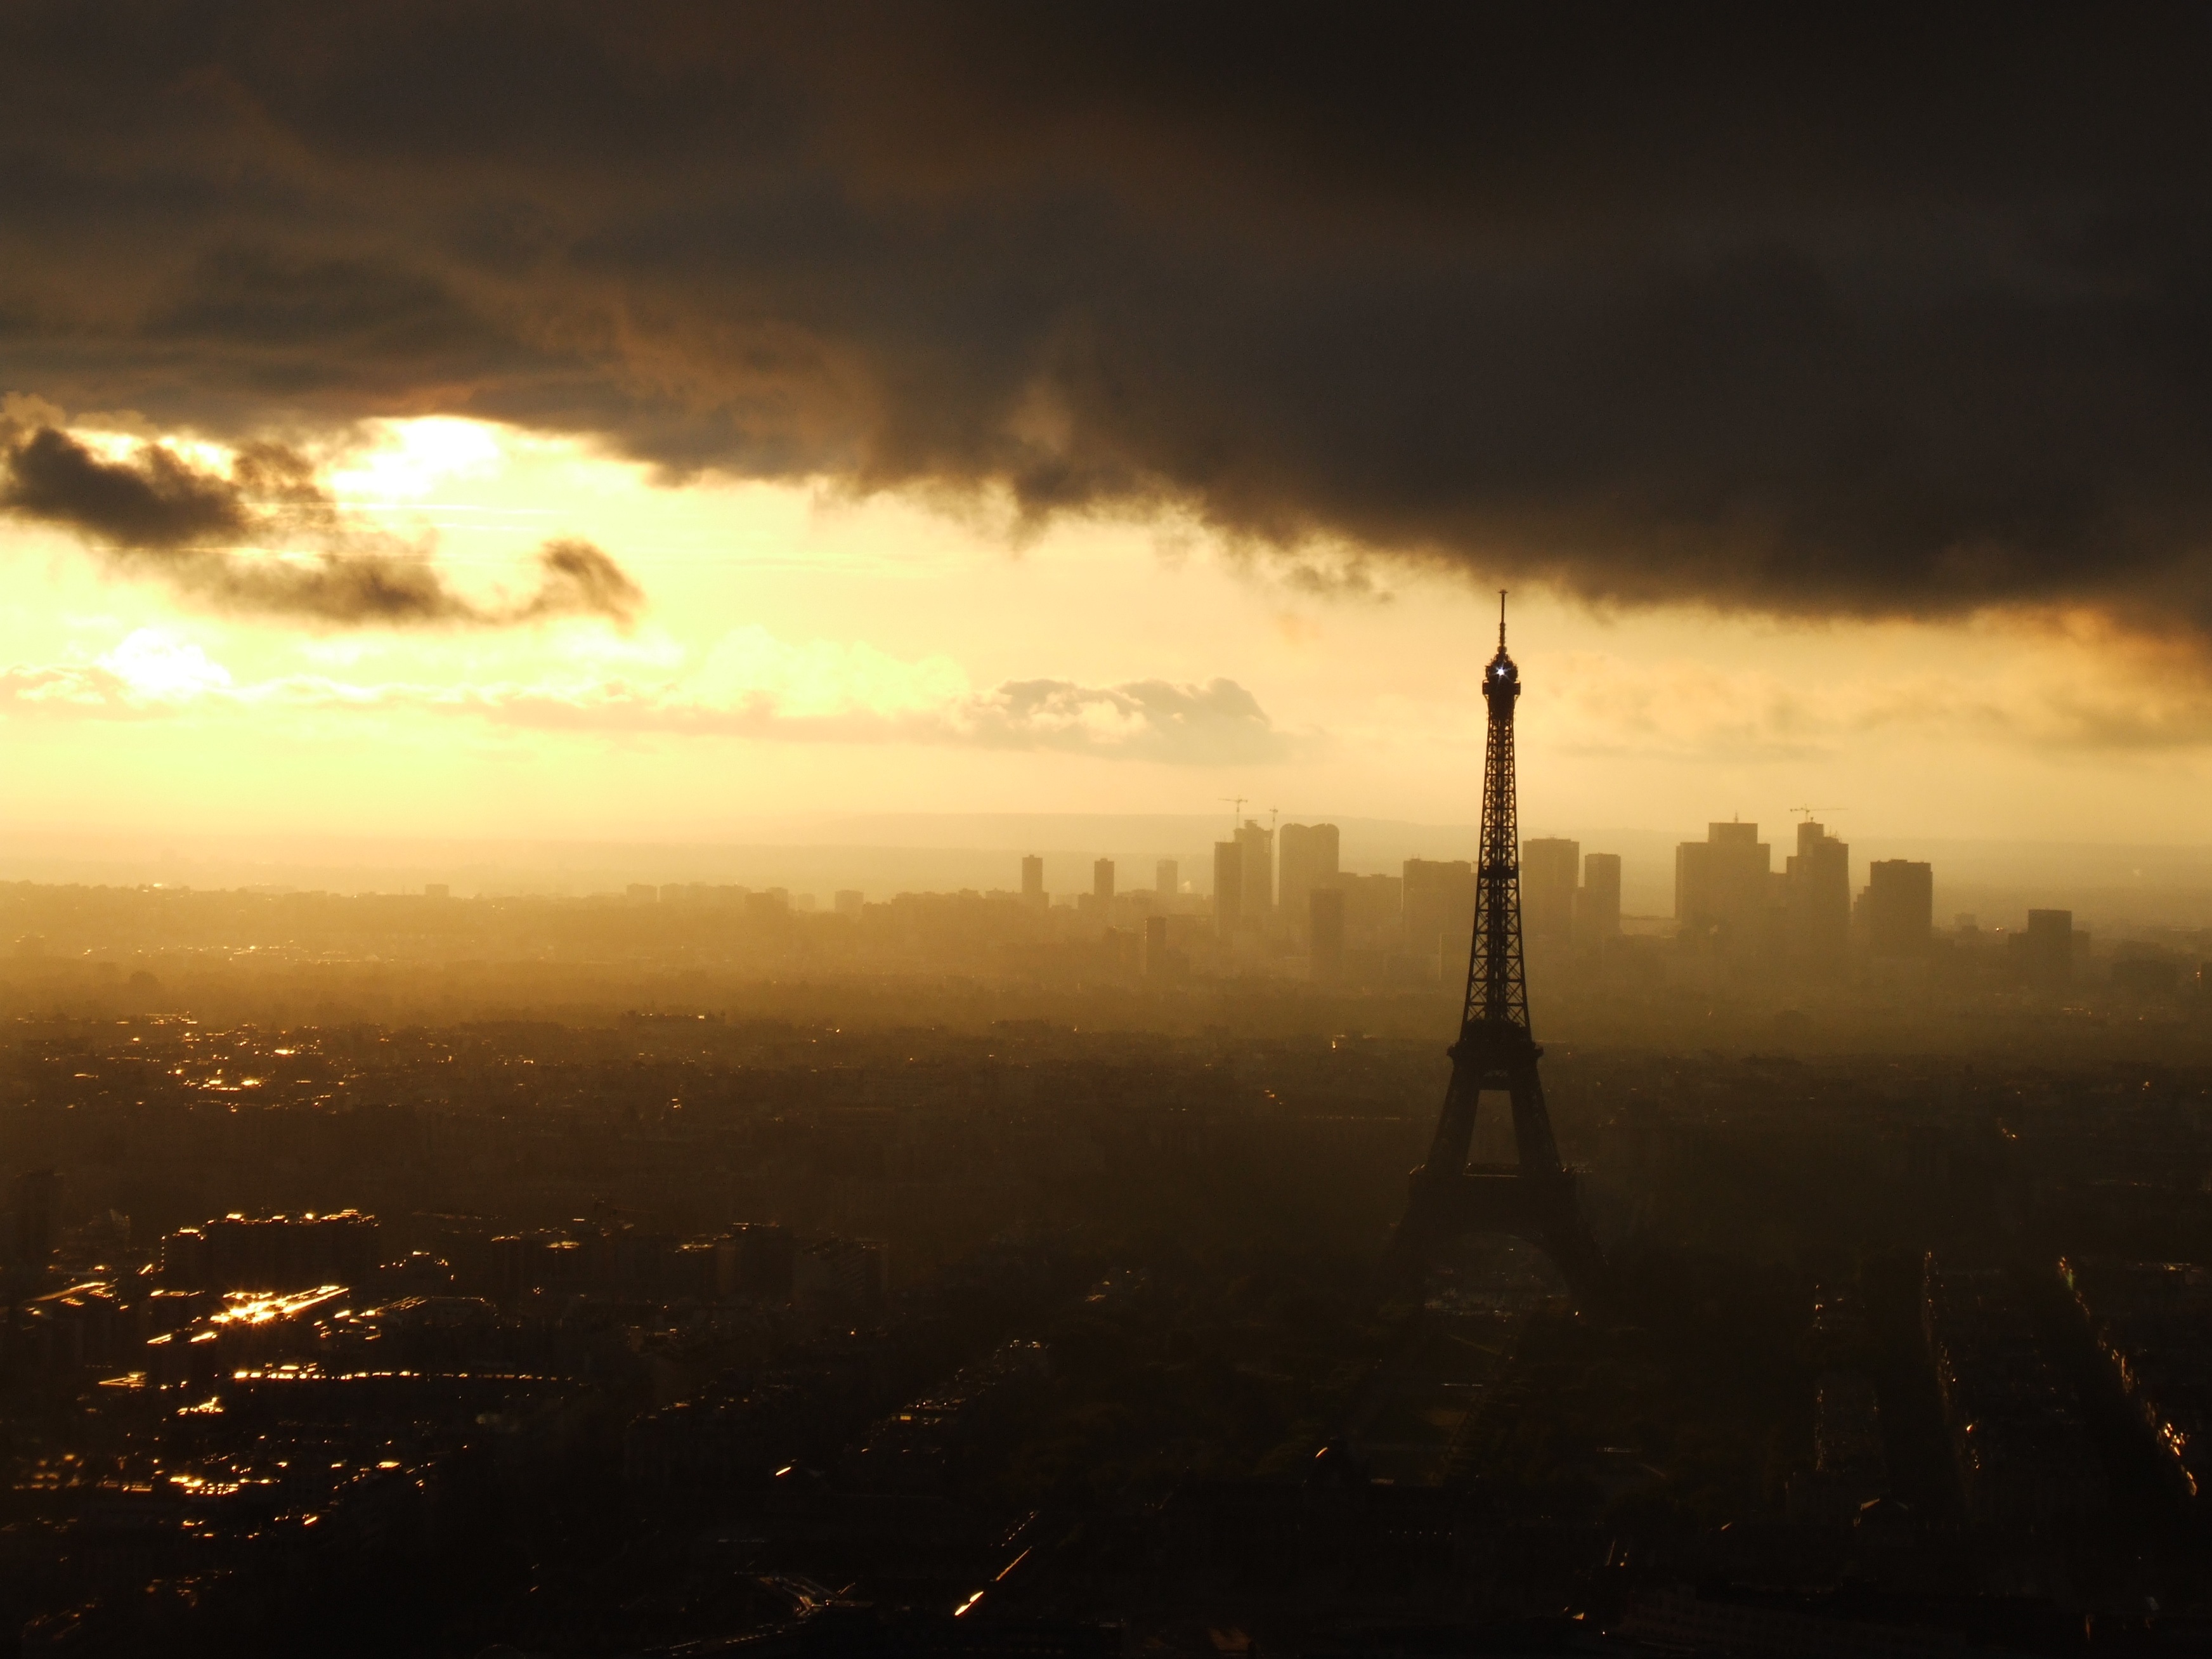
horizon, light, cloud, sky, sun, sunrise, sunset, mist, skyline, sunlight, morning, building, dawn, city, atmosphere, eiffel tower, paris, monument, cityscape, travel, dusk, france, evening, reflection, tower, weather, romantic, landmark, darkness, capital, french, european, famous, atmospheric phenomenon, atmosphere of earth